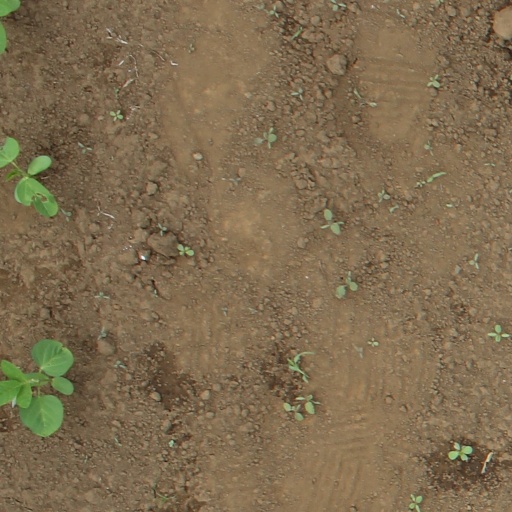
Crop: soybean